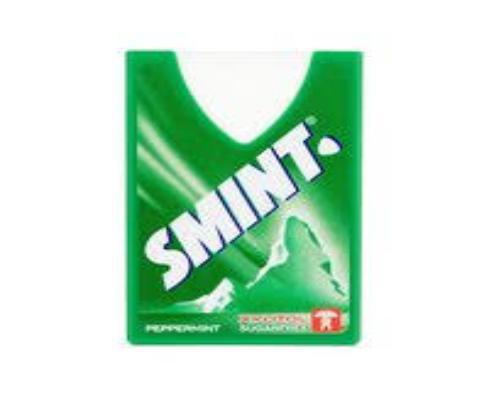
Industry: Food